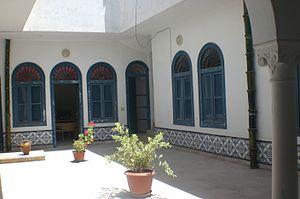
La médersa Asfouria est l'une des médersas de la médina de Tunis. Elle est construite sous le règne des Hafsides.
Les médersas de Tunis ont pour beaucoup été construites dans la médina de Tunis sous le règne de la dynastie hafside. Elles sont fondées afin de former les fonctionnaires de l'État.